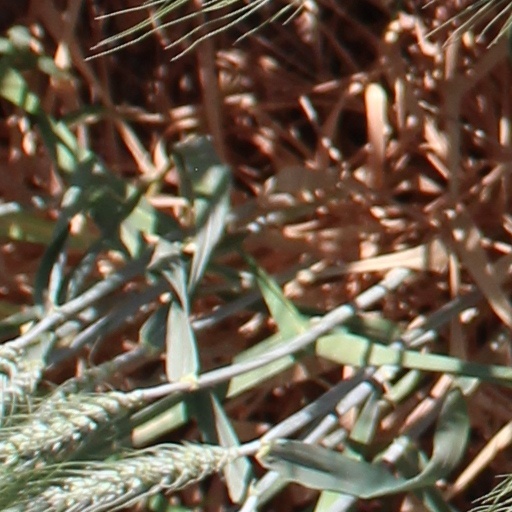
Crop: wheat